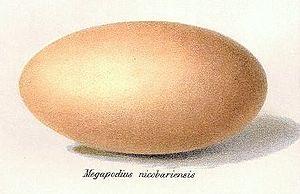
Megapodius nicobariensis (Mégapode des Nicobar)